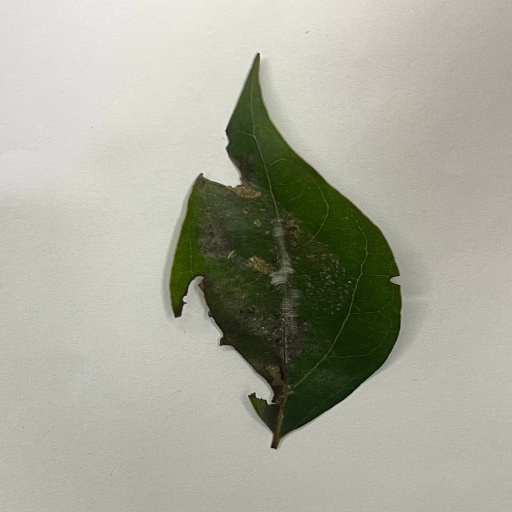
Species: Camphor
Leaf condition: Shot Hole